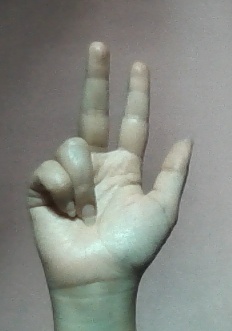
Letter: al